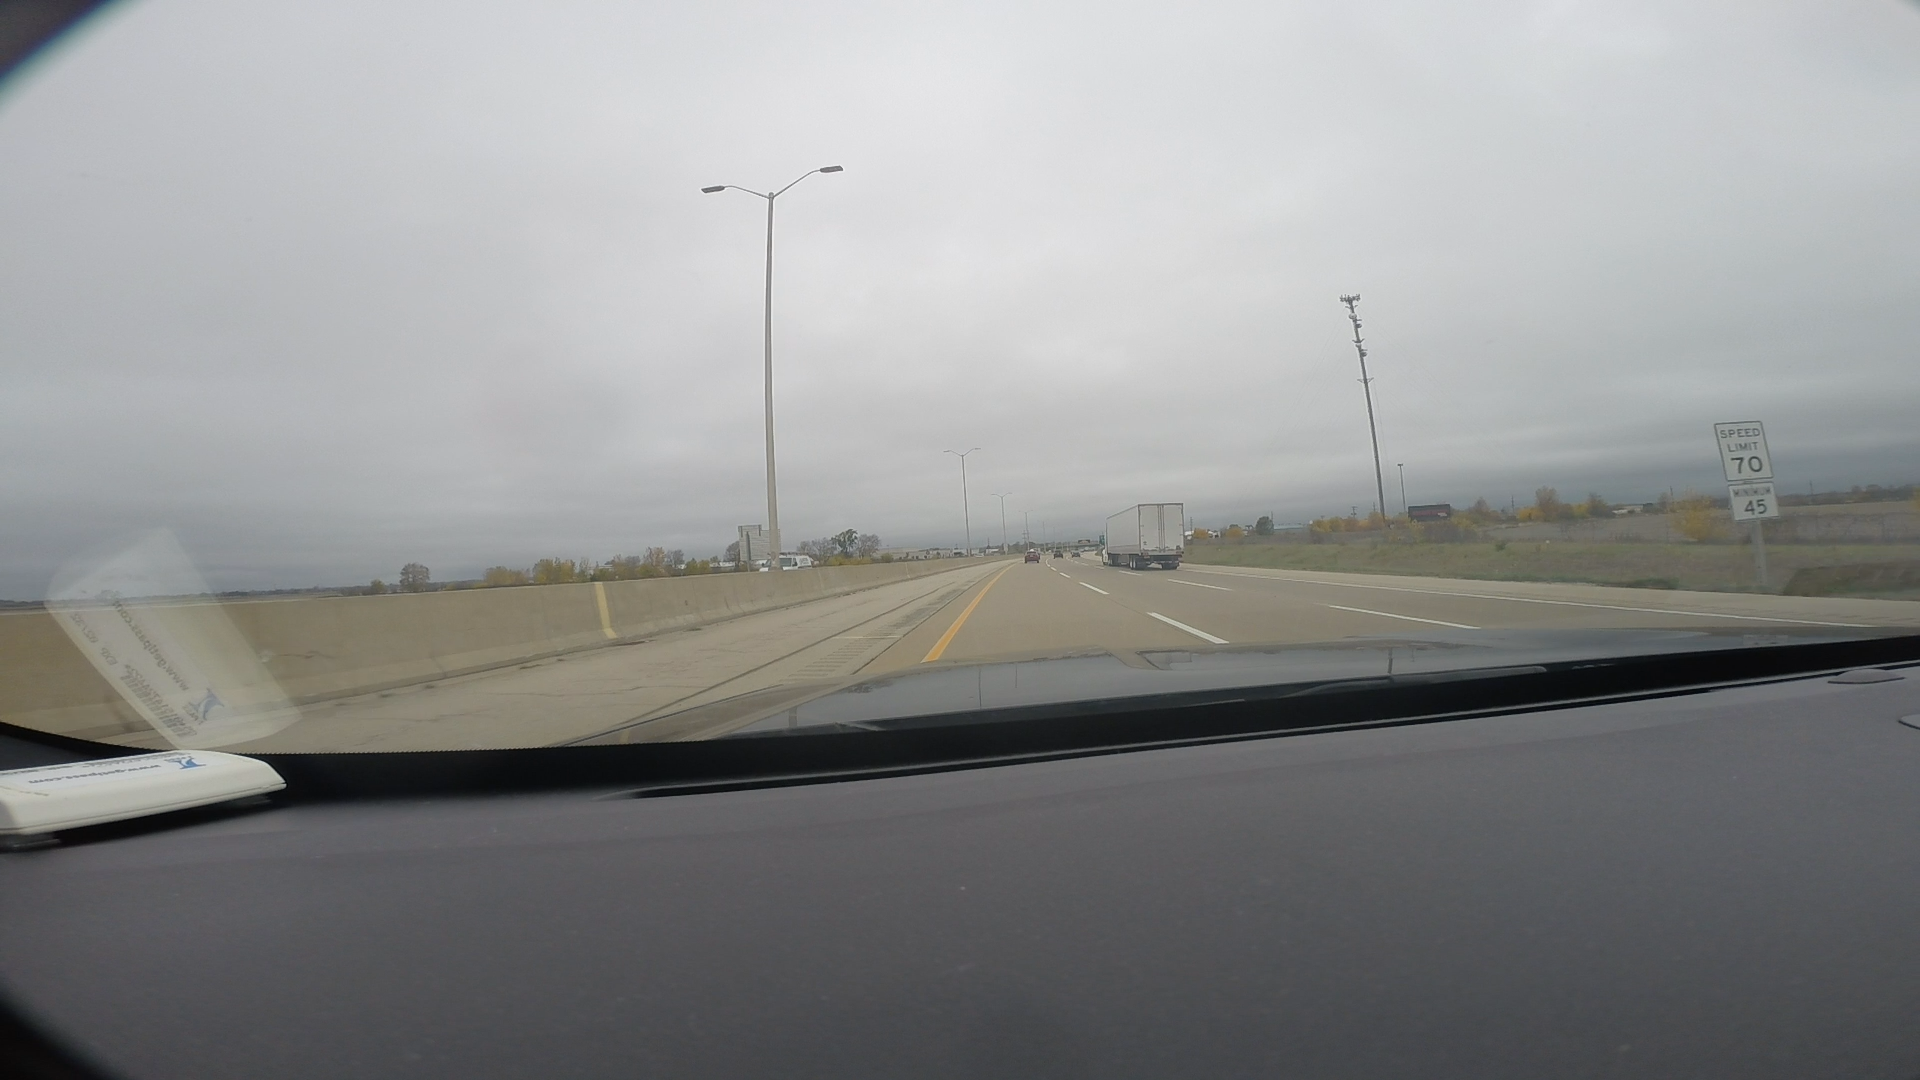
Speed limit sign label: mph70